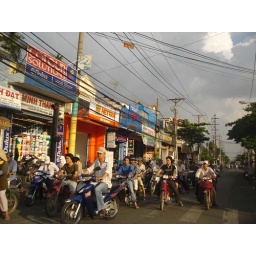
of people actually stopping at a red light. And yes, I cross the street in this CONSTANT traffic.